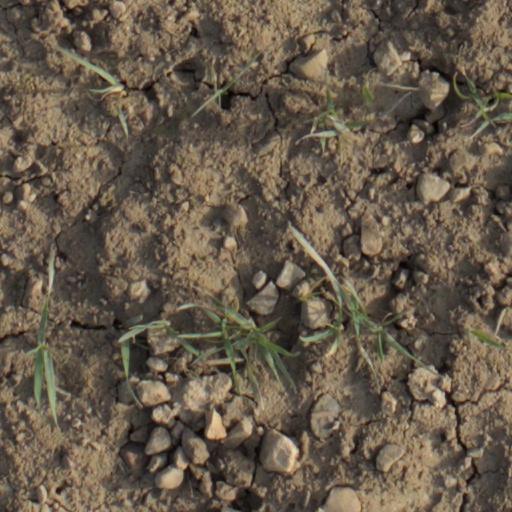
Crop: wheat